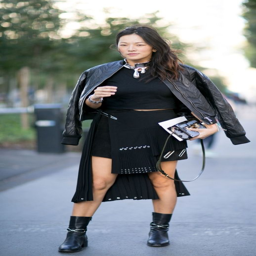
a leather jacket draped over an all - black outfit